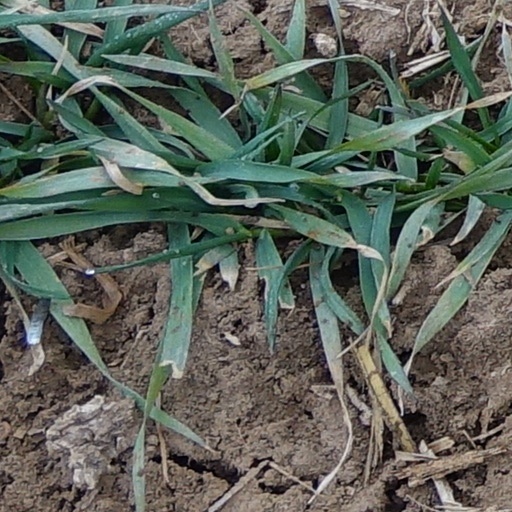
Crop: wheat